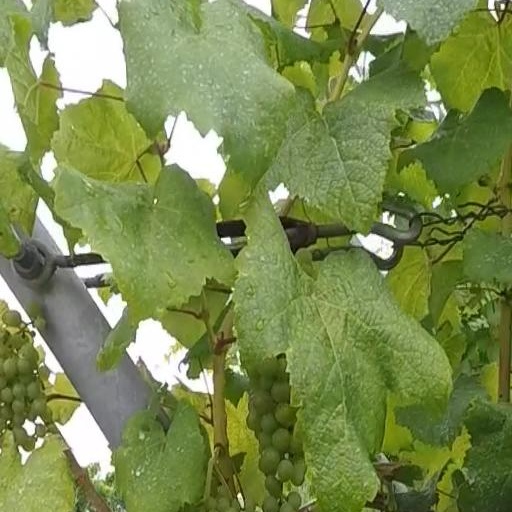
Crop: grape